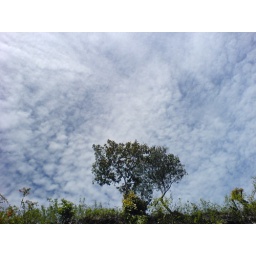
a tree against the sky